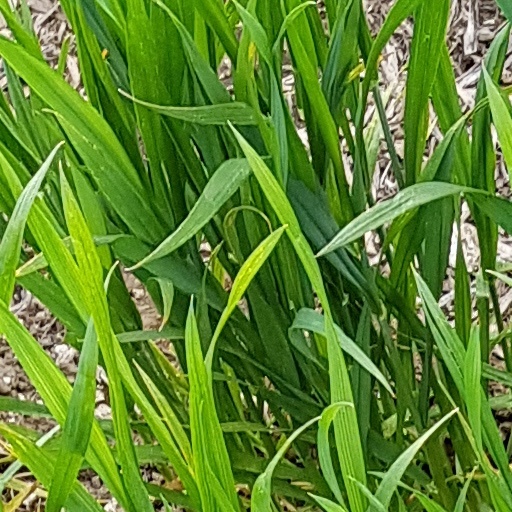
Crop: wheat